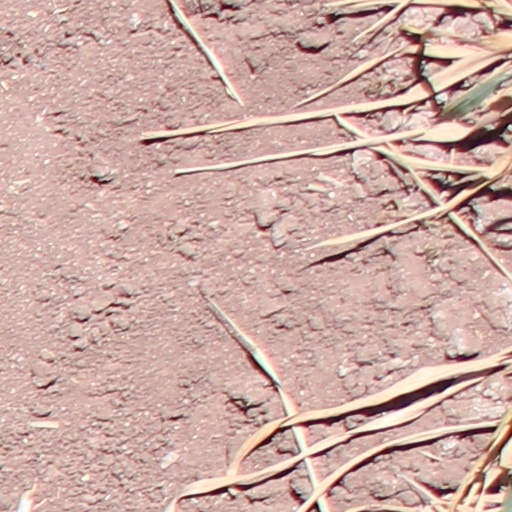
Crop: wheat